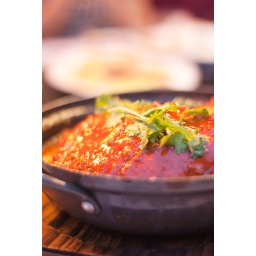
Delicious Chinese seafood dish in white plate